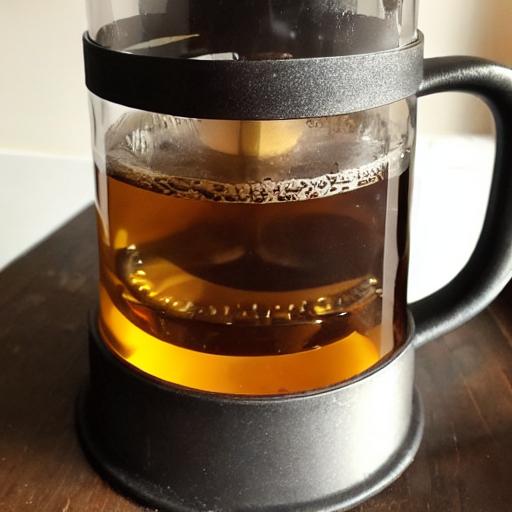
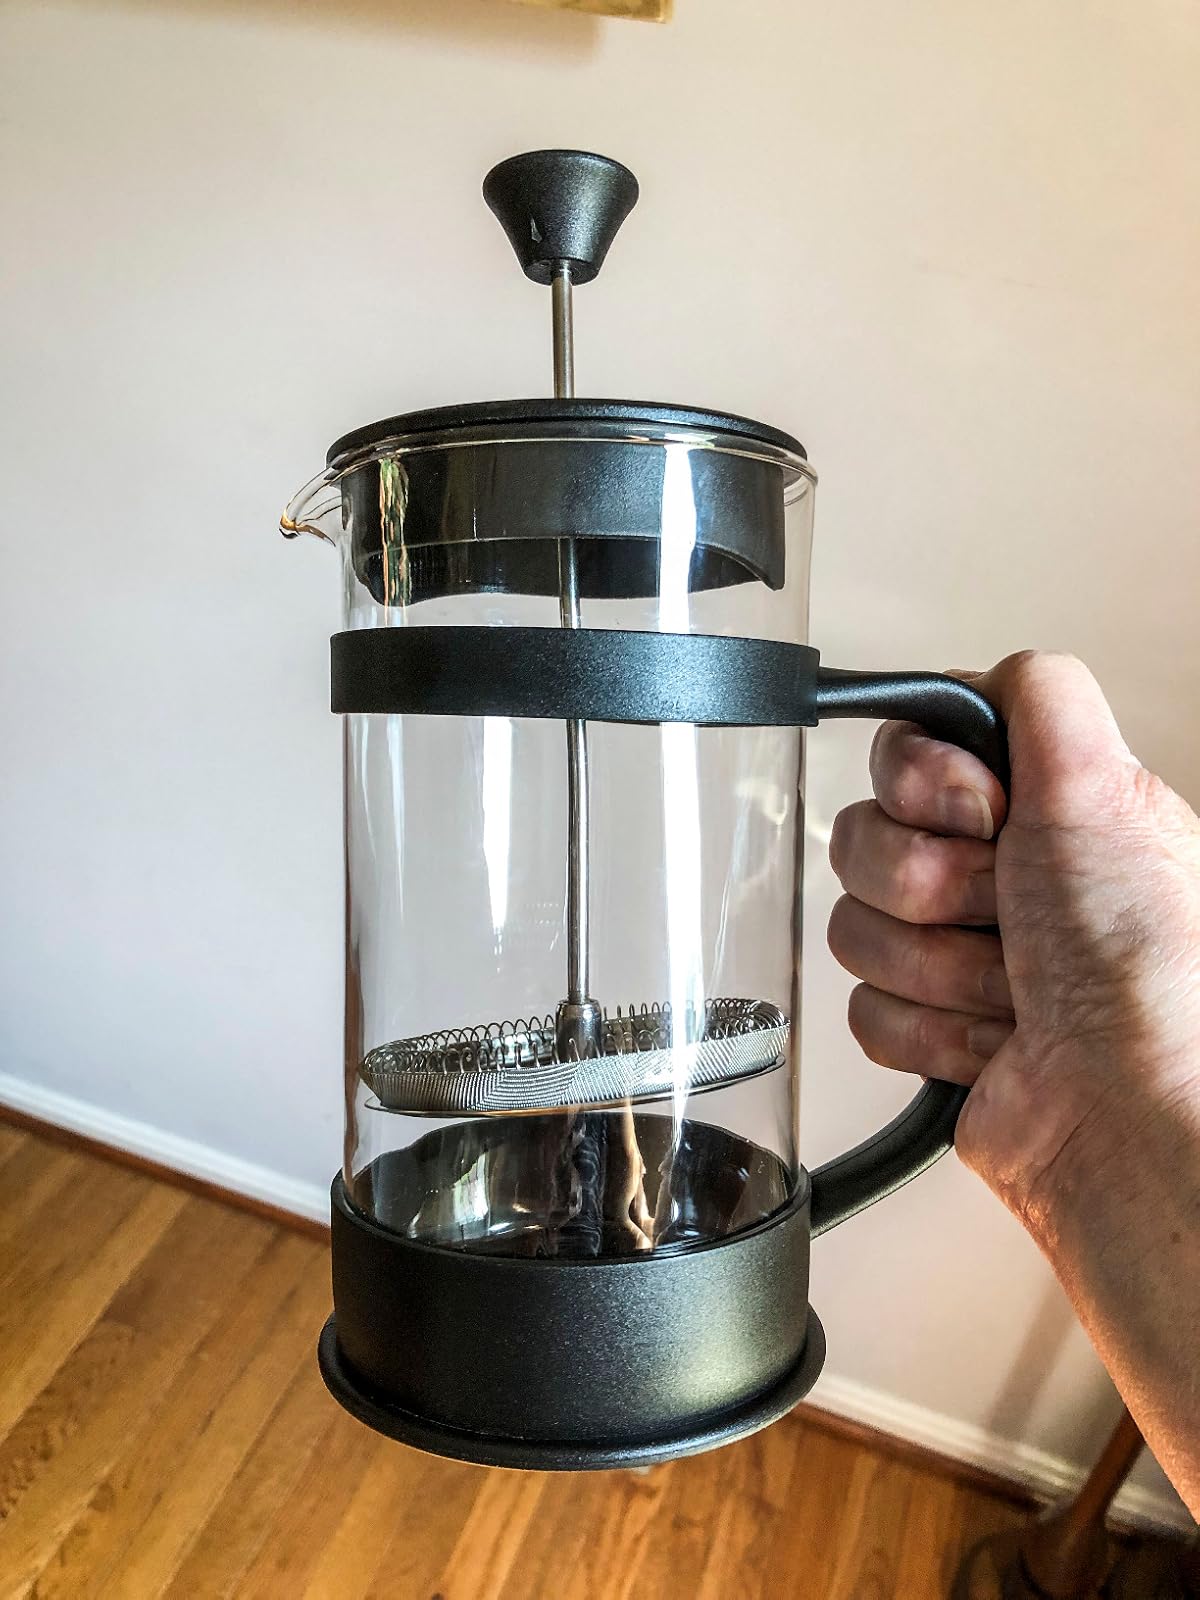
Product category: items_tea
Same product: no